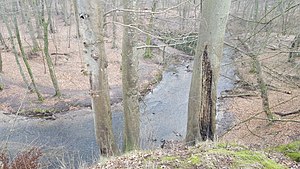
Skovhus Vænge
Køge Å i bunden af ådalen
Skovhus vænge er en mindre skov i Køge Kommune, beligende langs den vestligste tilbageværende del af Køge Ås og gennemløbes af Køge Å. Den afgrænses mod vest af motorvej E47, mod øst af landsbyen Lellinge. Skoven på ca. 70 ha består hovedsageligt af skrænter der falder ned mod Køge Å, flere steder ganske stejlt. Skoven hører under Vallø Stift og drives som lystskov. Den dominerende træart er bøg, hvoraf nogle af træerne på skrænterne er naturlige. På de jævnere omårder er en del bøg plantet, men også enkelte områder med nåletræer. Der forekommer desuden egebevoksning fra starten af 1800-tallet, samt vild opvækst af ær og elm. Faldne træer får lov at ligge til glæde for dyre- og svampelivet i området.